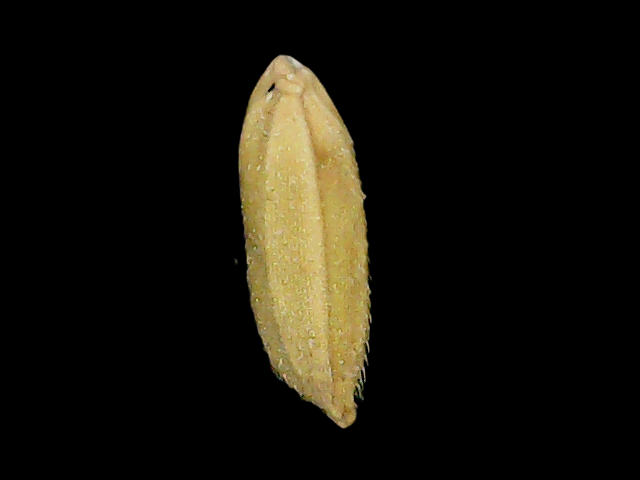
Rice variety: Binadhan17